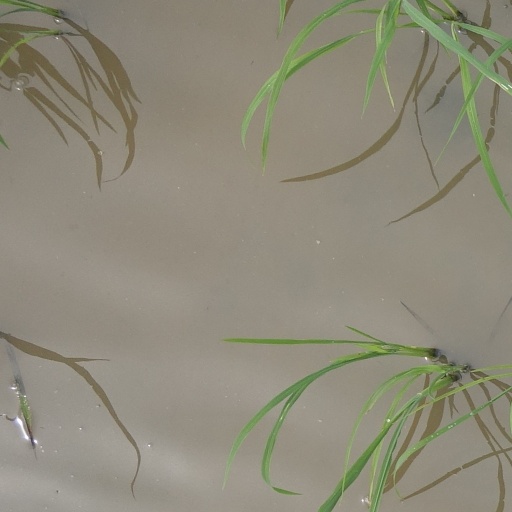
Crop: rice